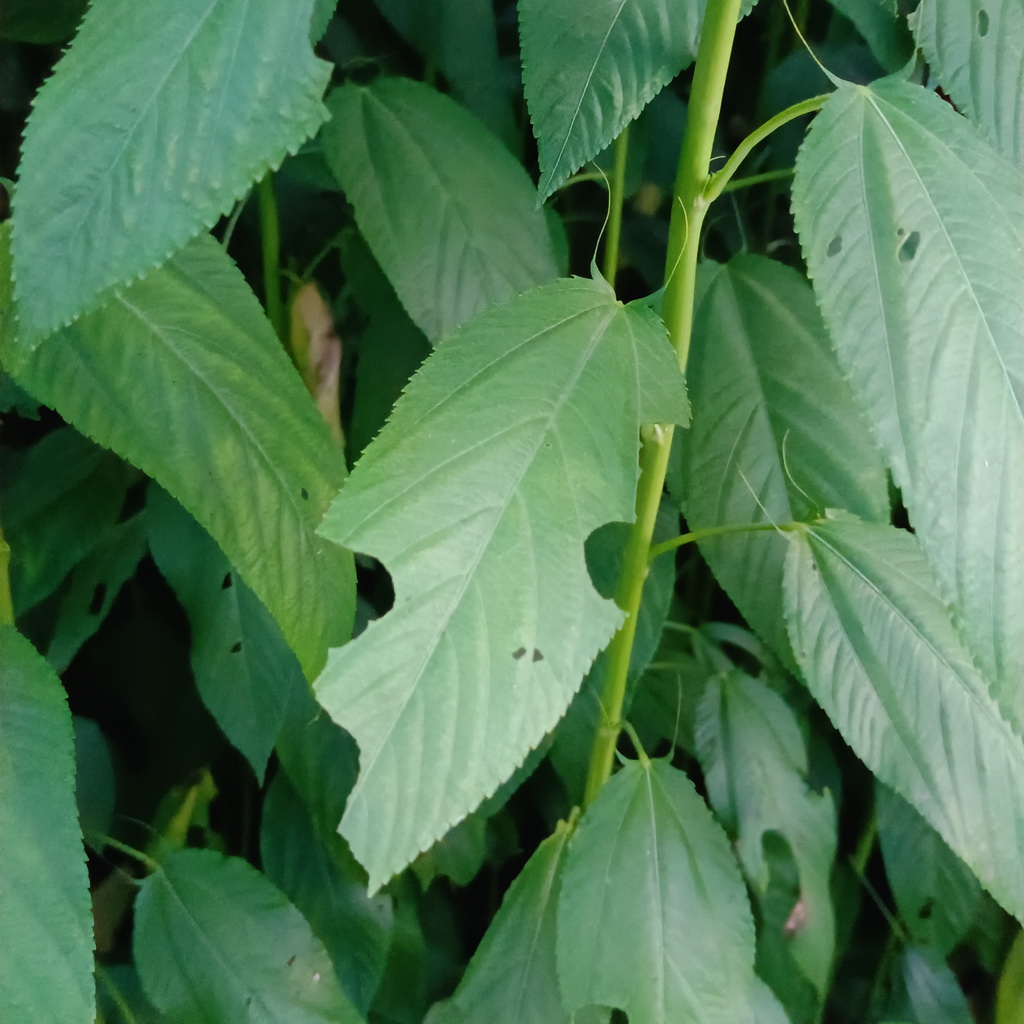
Label: Holed